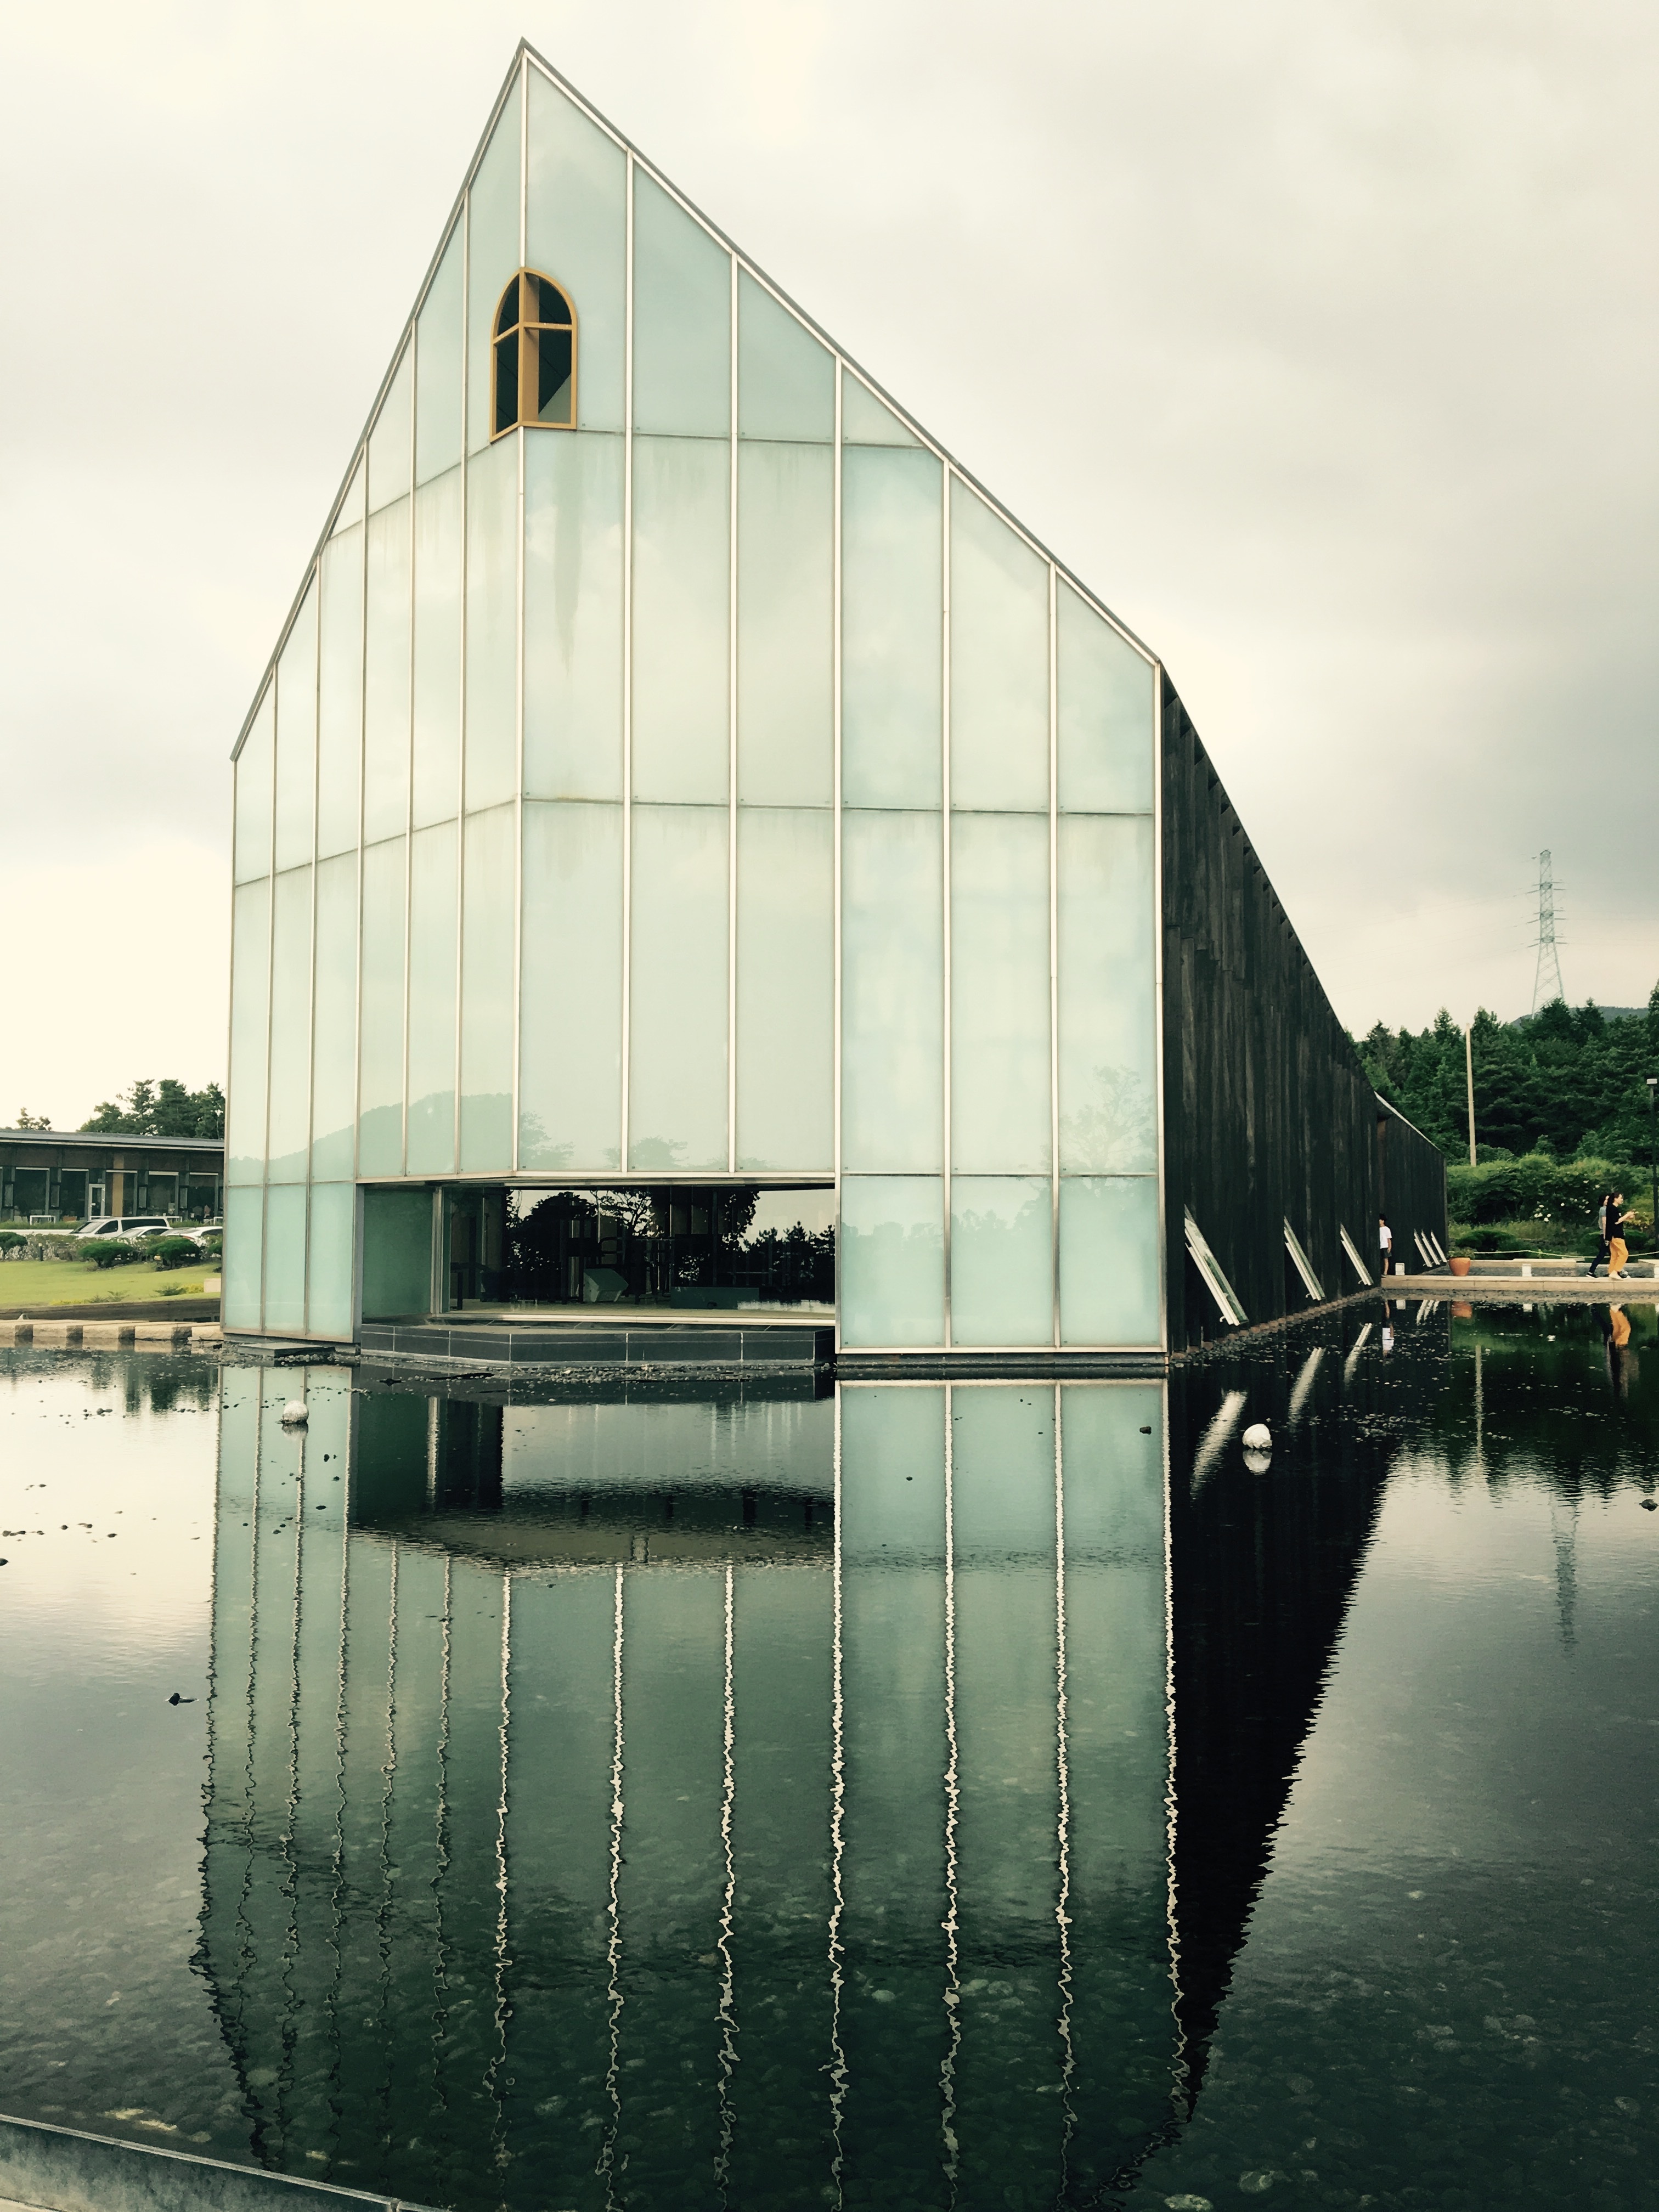
water, architecture, house, travel, reflection, landmark, facade, church, jeju, jeju island, ark church, urban area